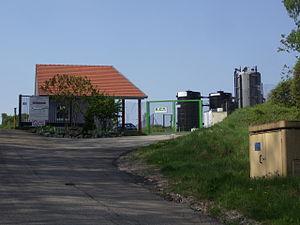
Weitbruch est une commune française située dans le département du Bas-Rhin, en région Grand Est.